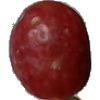
Label: Grape Pink 1